Francis Buttrick House

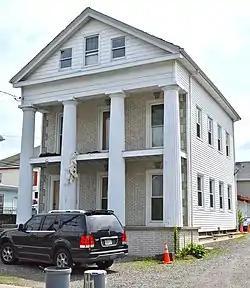

The Francis Buttrick House is a historic house at 44 Harvard Street in Waltham, Massachusetts. Built before 1852, it is one of a small number of temple-front Greek Revival houses in the city. It was listed on the National Register of Historic Places in 1989.